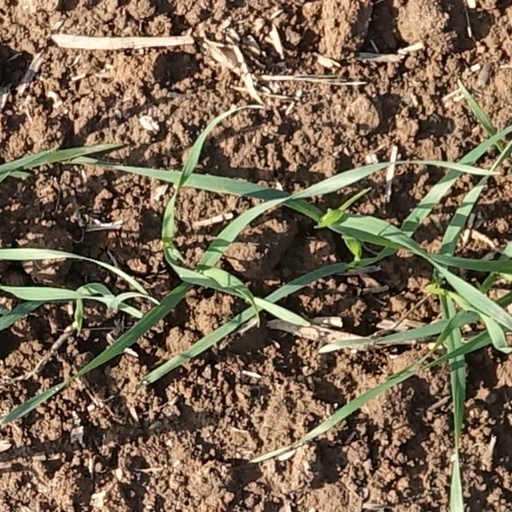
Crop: wheat